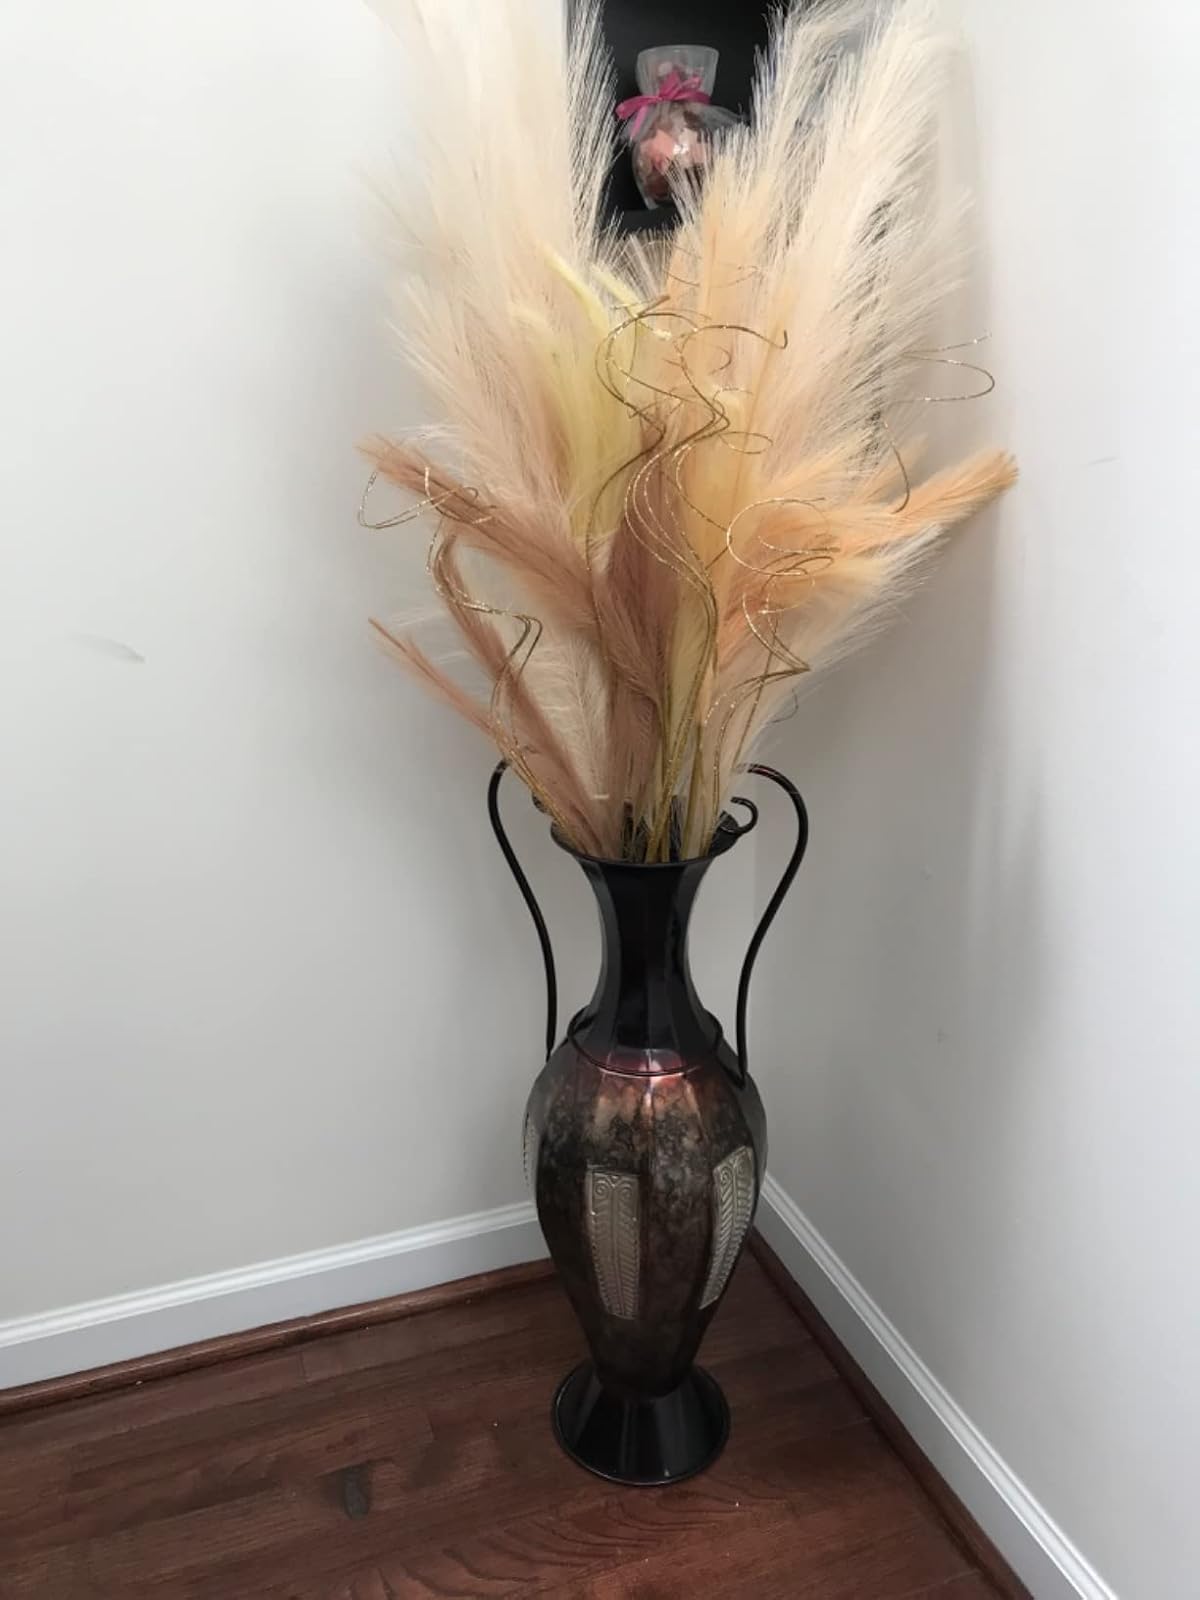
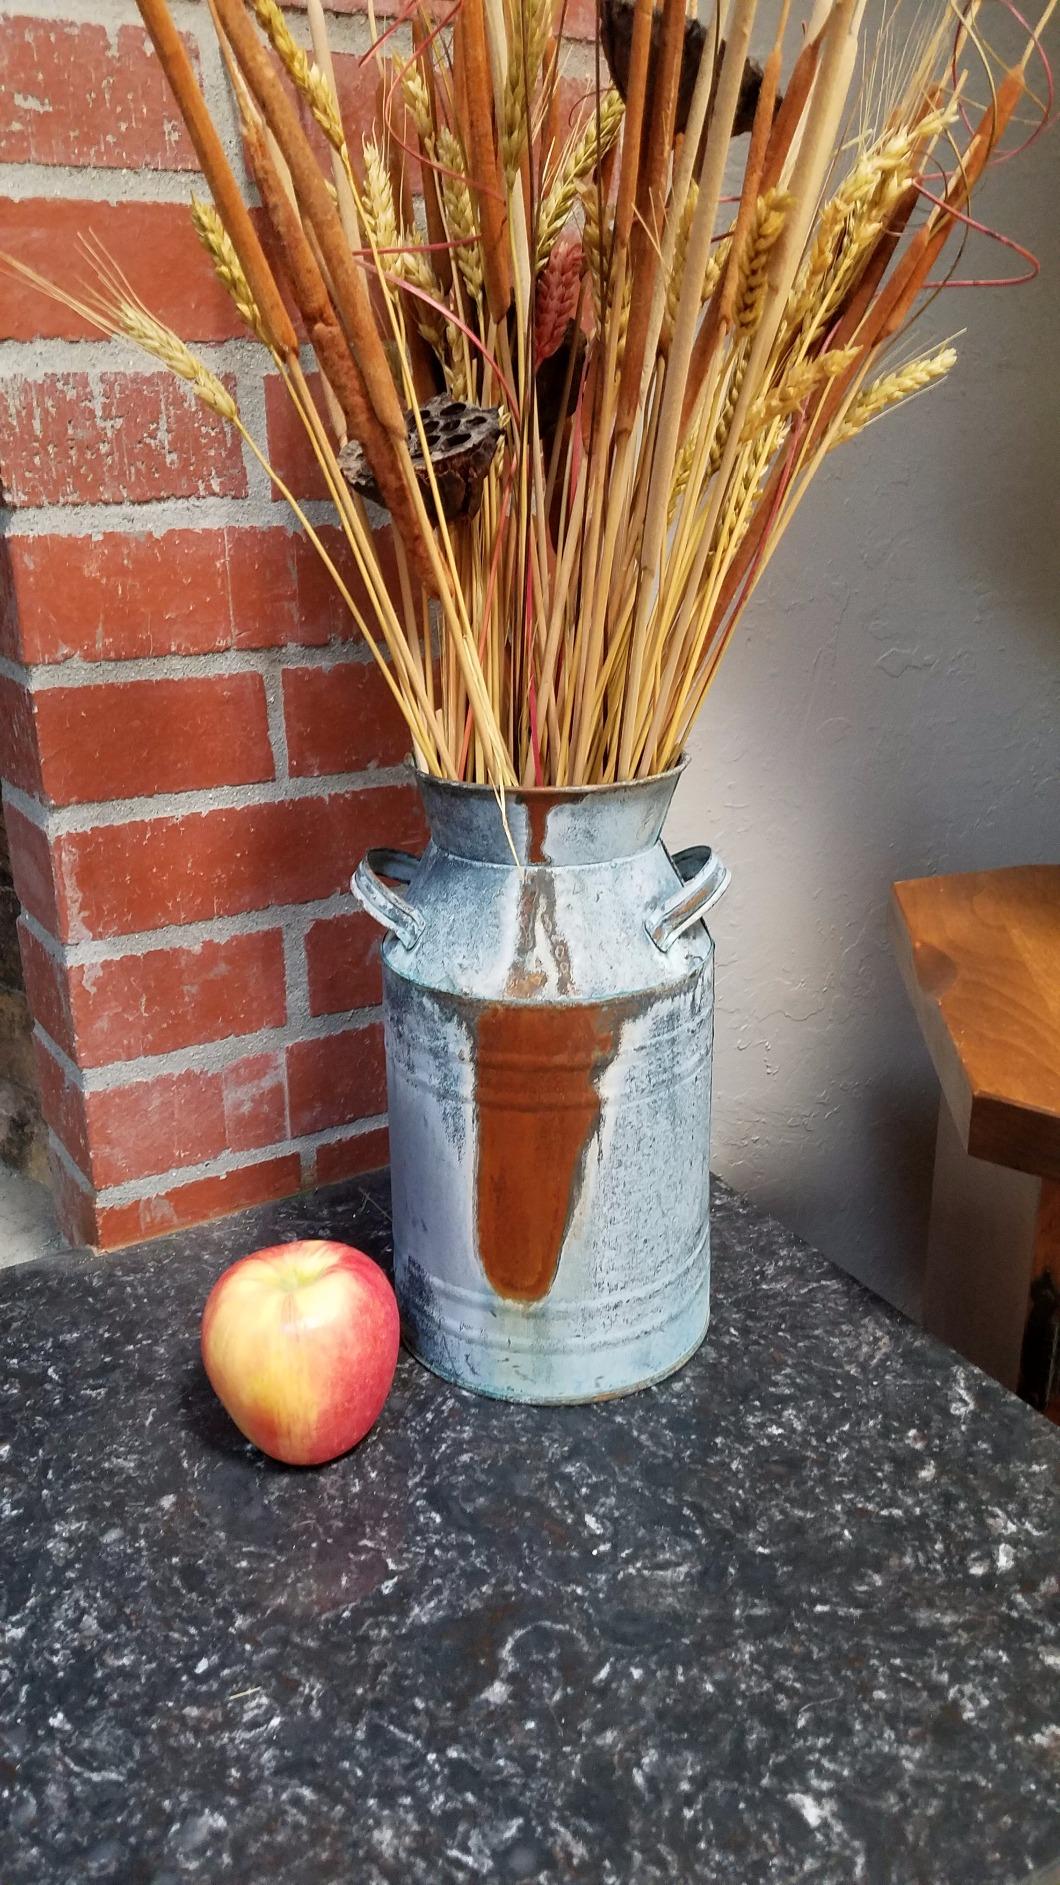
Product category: vase
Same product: no